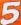
Number: 5